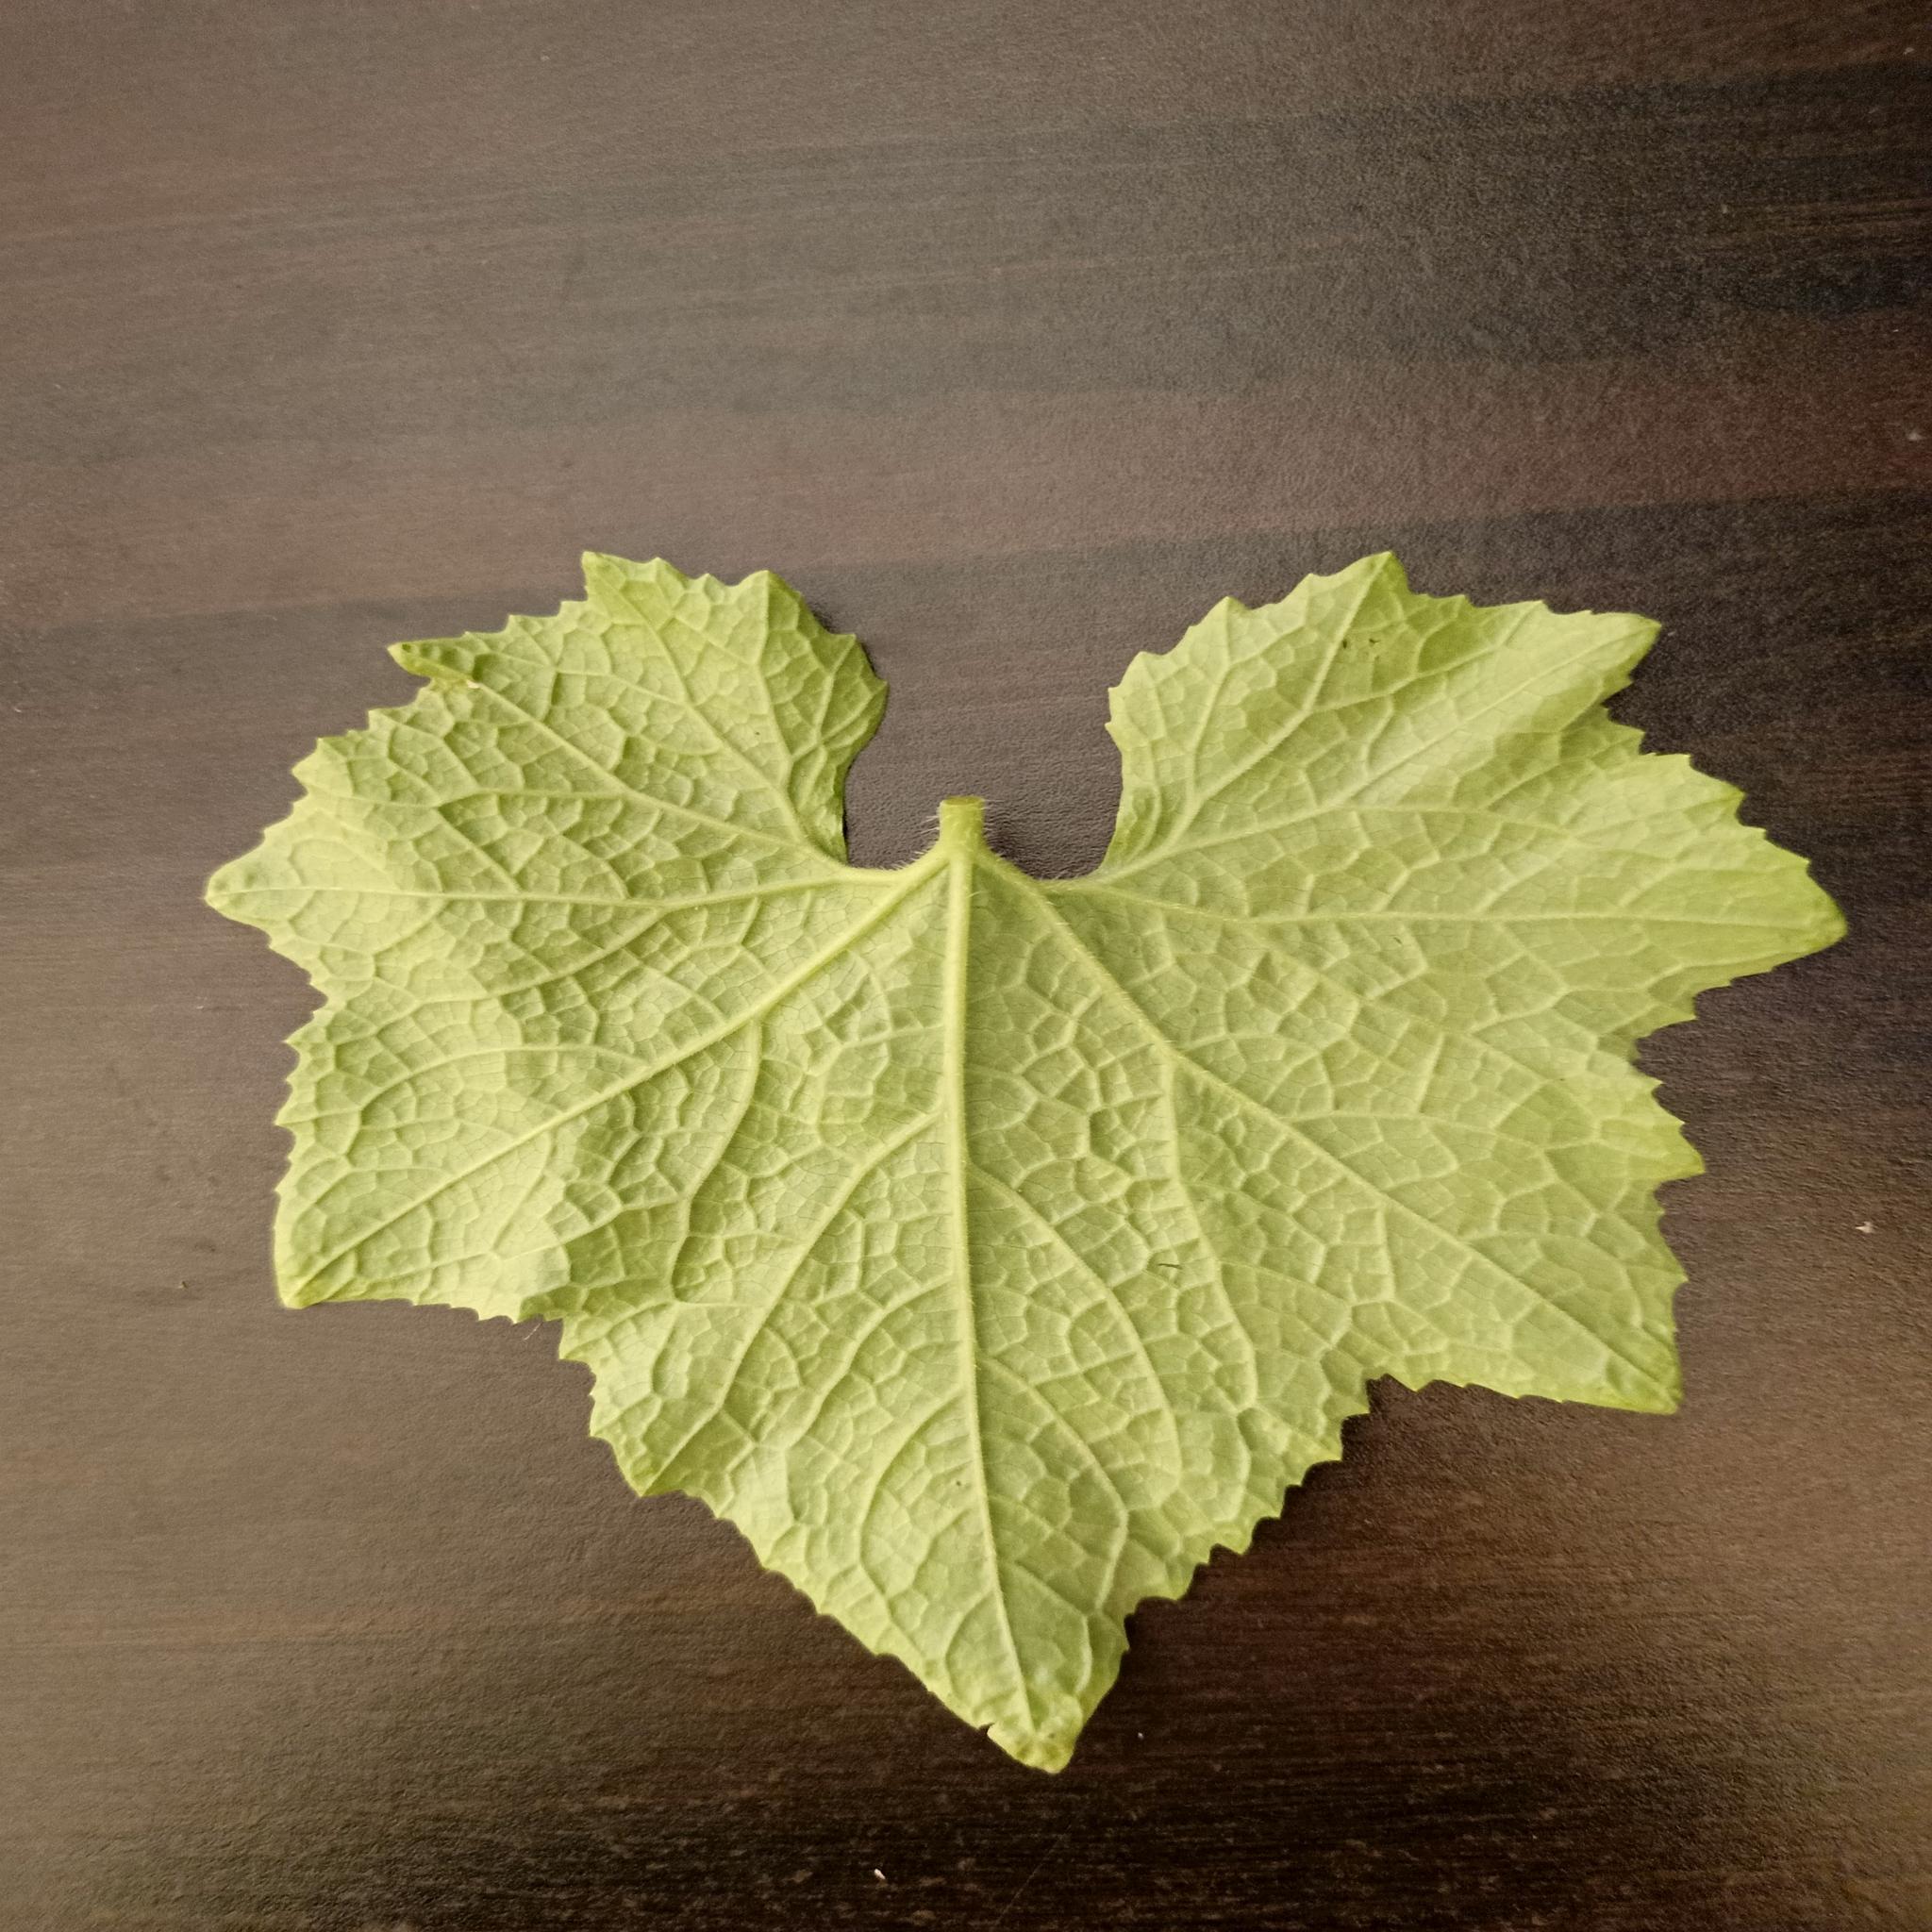
Label: Healthy